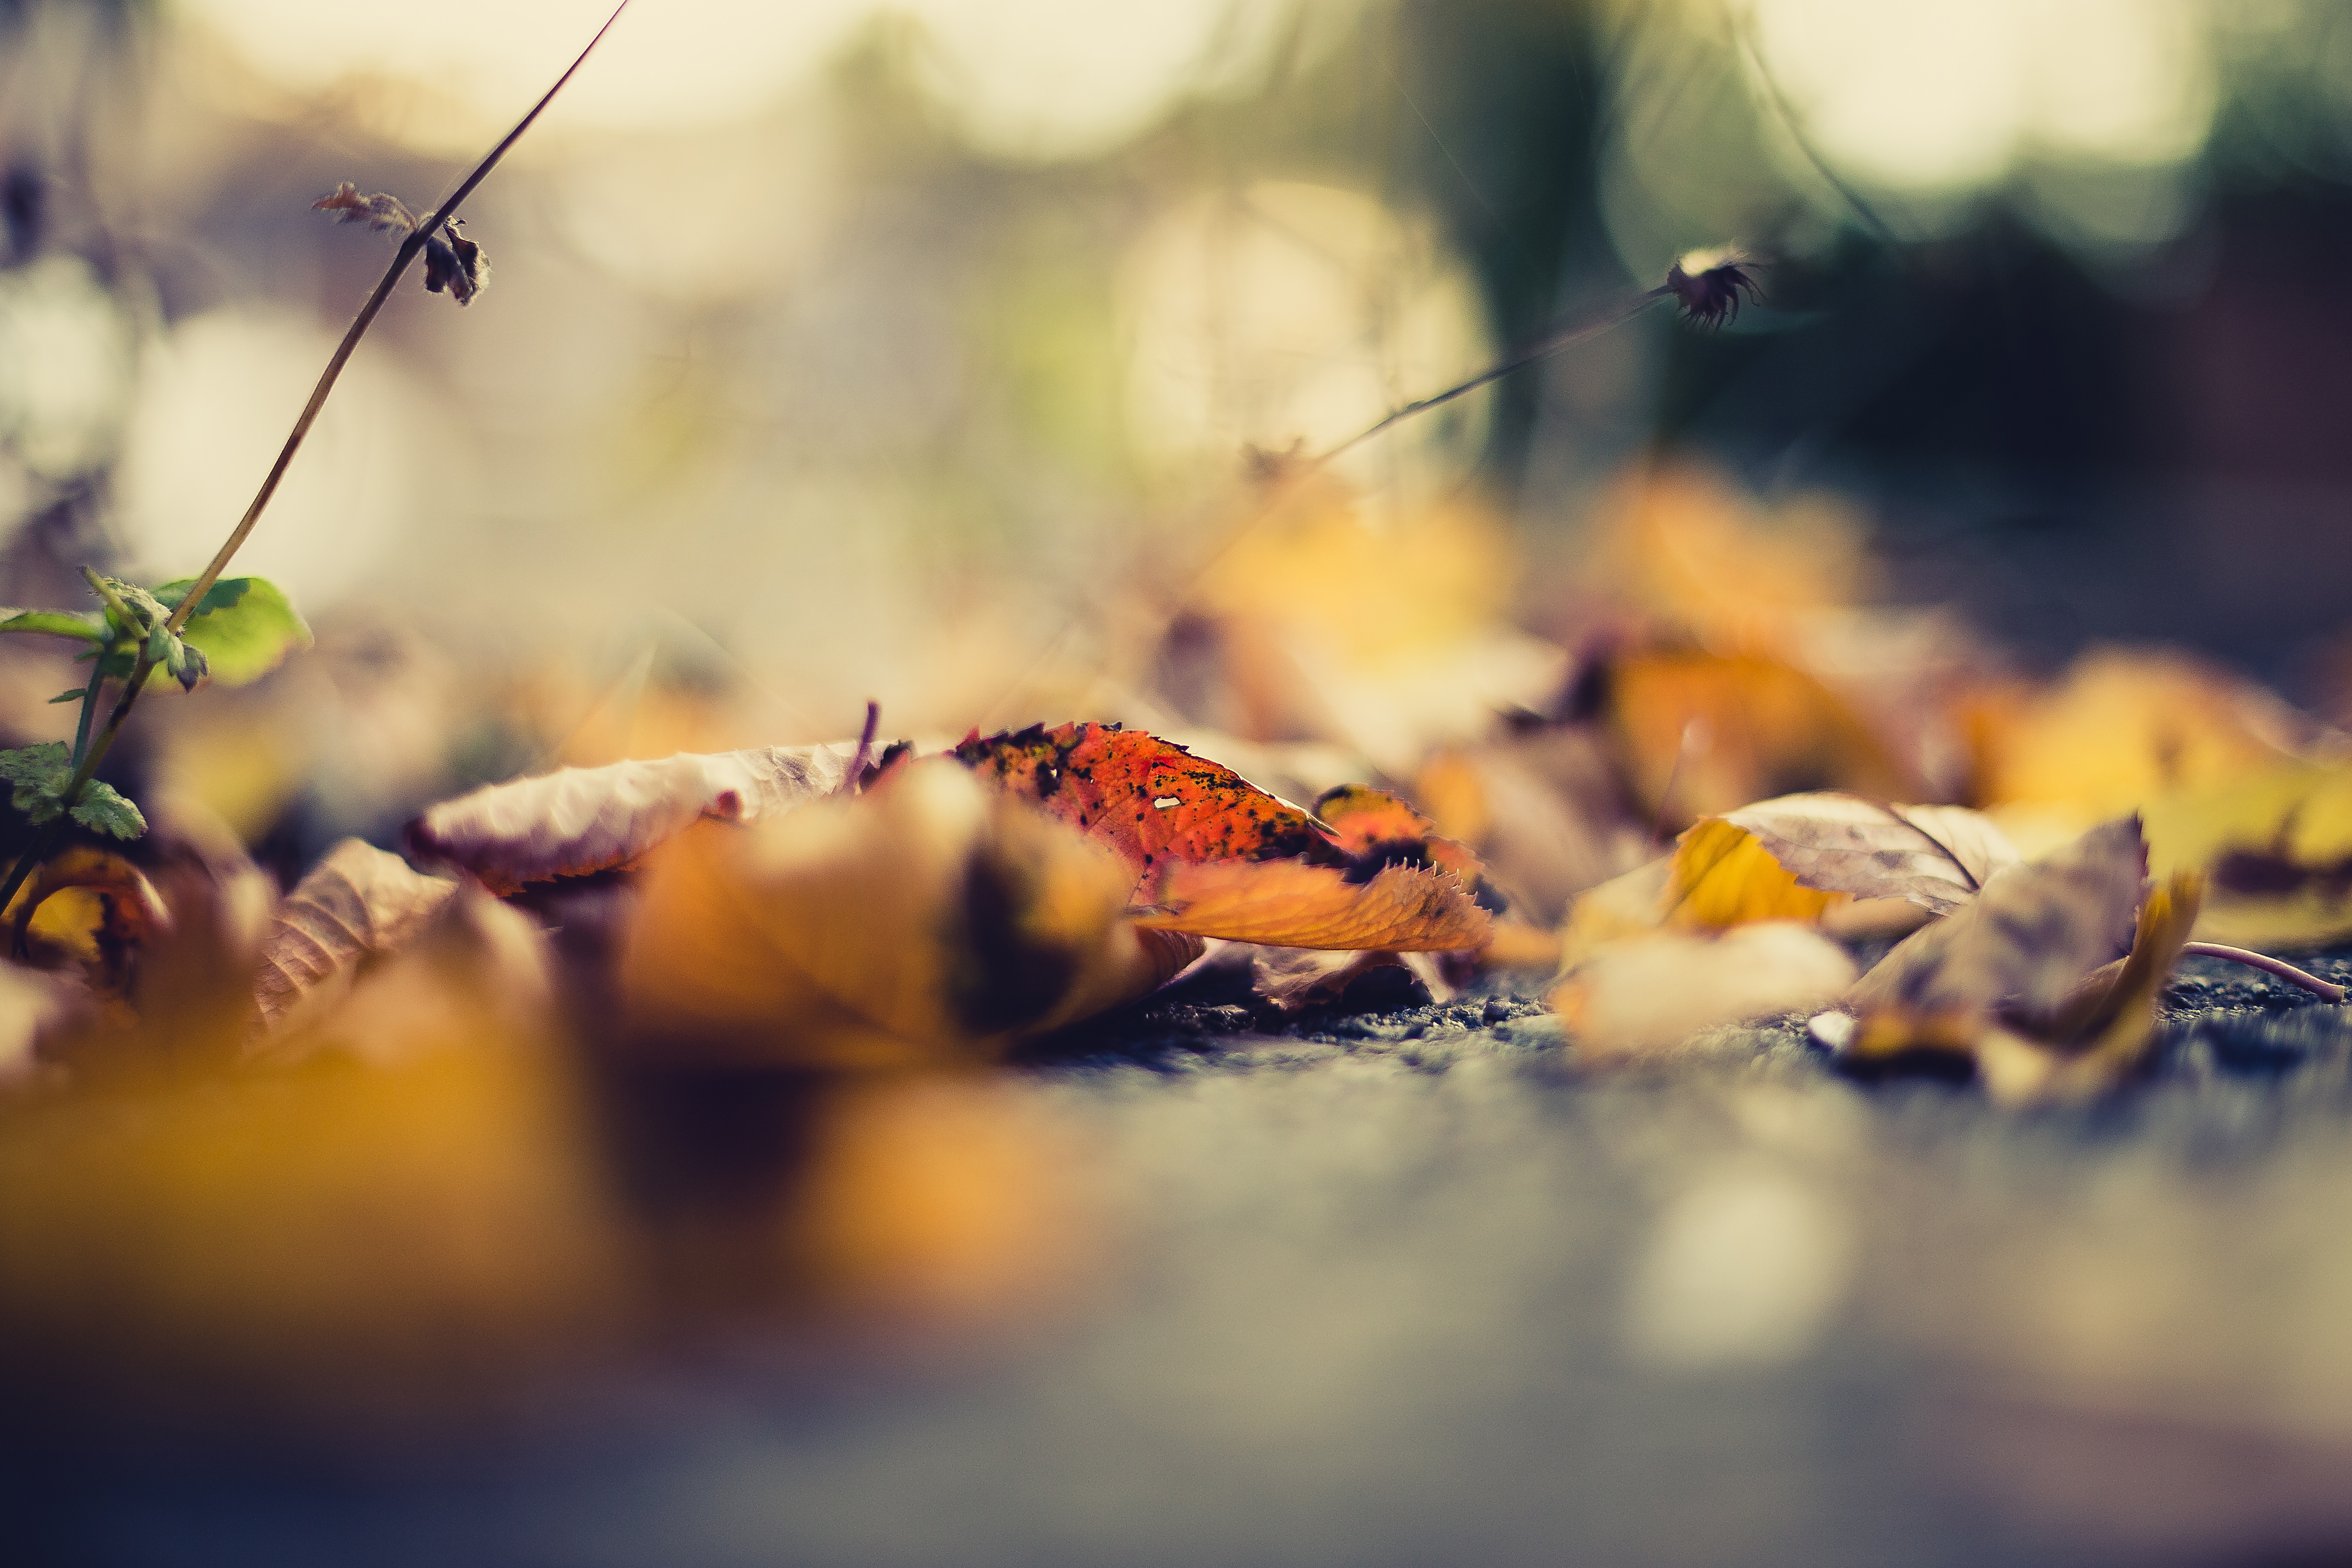
tree, water, nature, branch, photography, sunlight, morning, leaf, flower, reflection, insect, autumn, season, invertebrate, close up, macro photography, computer wallpaper